Ahom people

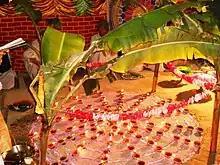
Cho-klong

"Chaklong" is the main marriage ritual among the twenty marriage rituals of Tai Ahom people. The name Cho Klong is derived from the Tai Ahom language [Cho=to combine, klong=ritual]. The ritual is described in an ancient Tai Ahom script "Lai Lit nang Hoon Pha". 101 ban-phai-s (earthen lamps) or lights are lit. The bride offers the groom a "heng-dan" (sword) to protect her, their children, family, race and country. Sum of twenty rituals are performed in ahom wedding along with cho klong, including: